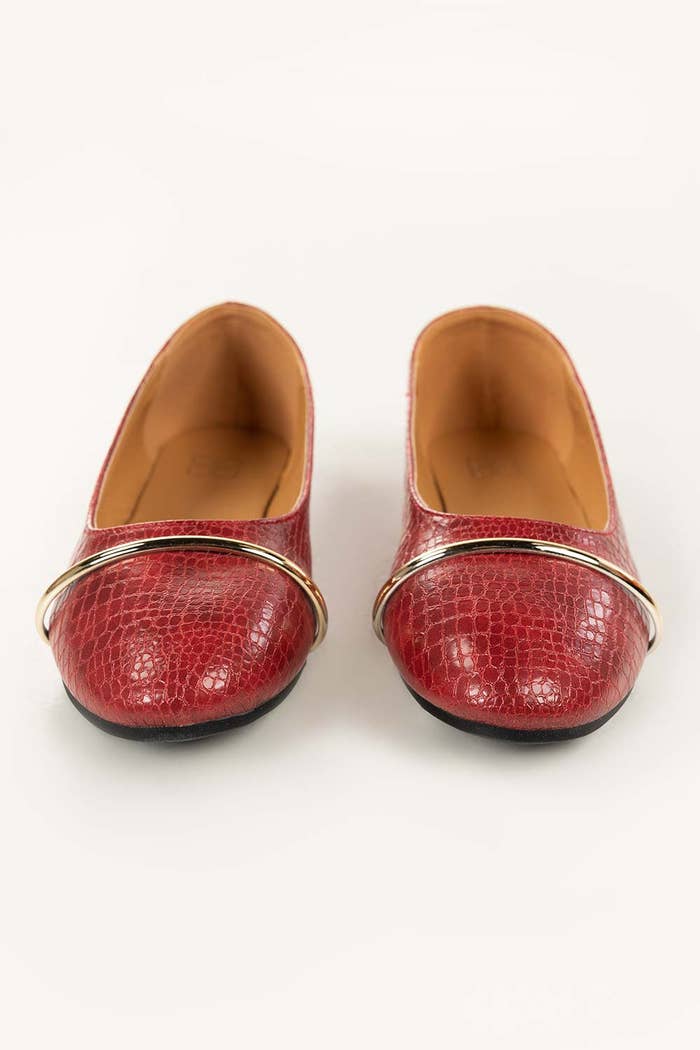
red leather lily flat